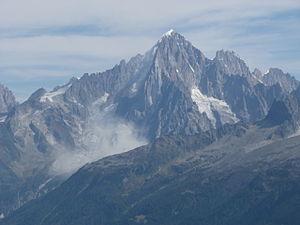
Les Drus, et le nuage de poussière provoqué par l'éboulement du 11 septembre 2011.
Les Drus constituent deux pics d'une montagne des Alpes de Haute-Savoie, situés dans le massif du Mont-Blanc.